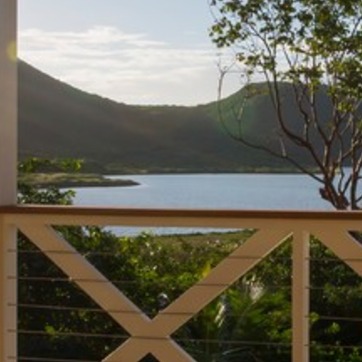
Material: water